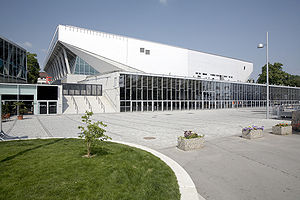
EM i håndbold 2010 (mænd) / Slutrunde / Værtsbyer og arenaer
Wiener Stadthalle
Europamesterskabet i håndbold 2010 for mænd var det 9. EM i håndbold for mænd. Mesterskabet blev vundet af Frankrig. Slutrunden blev afviklet i Østrig i perioden 19. – 31. januar 2010.